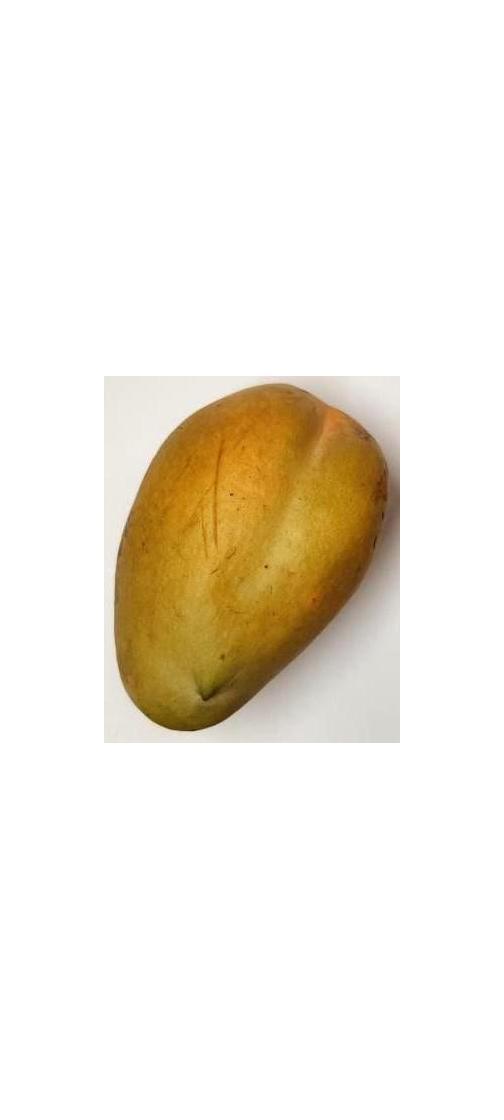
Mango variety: Bari-11